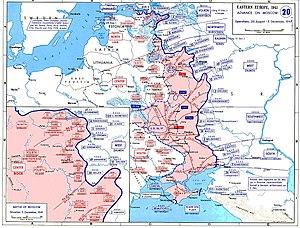
La bataille de Moscou, désigne les combats pour le contrôle de la ville de Moscou et de sa proximité entre octobre 1941 et janvier 1942 pendant la Seconde Guerre mondiale. Elle comprend l'offensive allemande appelée opération Typhon, conduite par le groupe d'armées du centre sous le commandement de Von Bock, pour s'approcher de la ville, ainsi que la défense puis la contre-attaque soviétique qui suivit. Elle est considérée avec la bataille de Stalingrad et celle de Koursk comme un des affrontements stratégiques du front de l'Est.
L’opération Barbarossa, nommée en référence à l'empereur Frédéric Barberousse, est le nom de code désignant l'invasion par le IIIᵉ Reich de l'Union soviétique pendant la Seconde Guerre mondiale, à partir du 22 juin 1941.